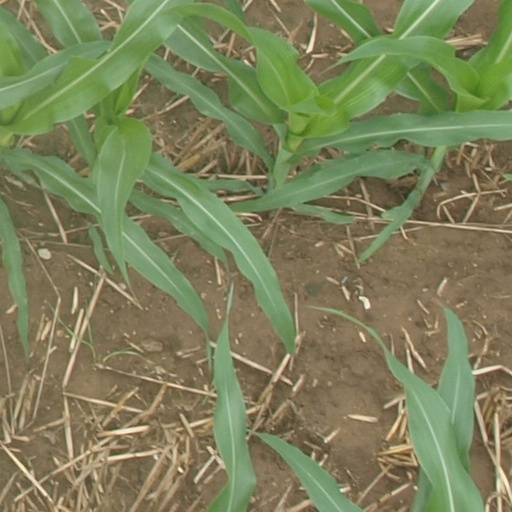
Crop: maize; corn